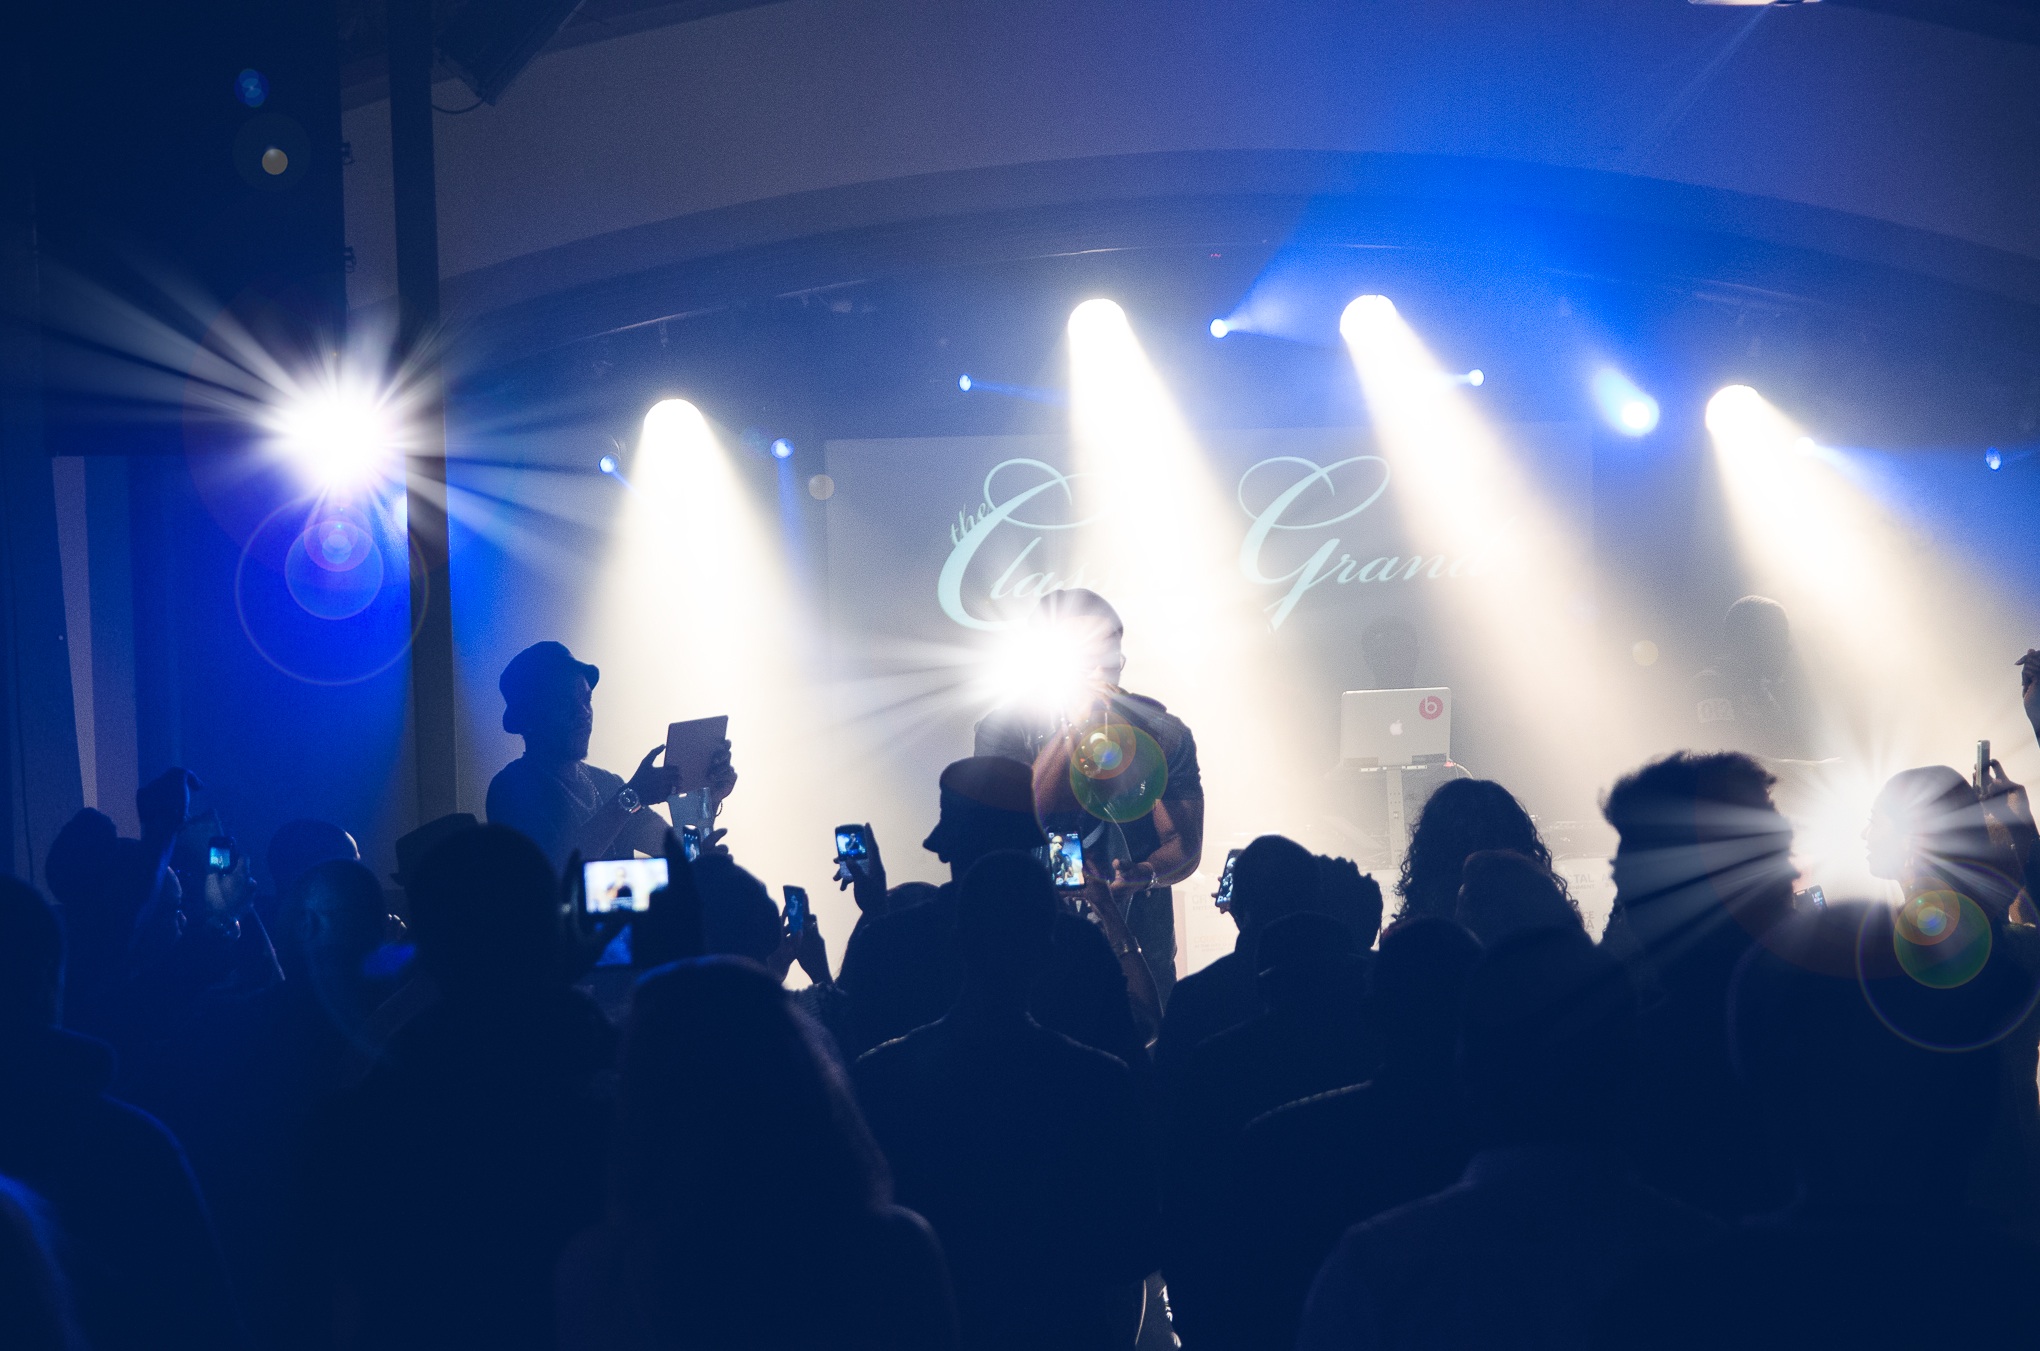
music, people, crowd, concert, audience, musician, stage, performance, entertainment, performing arts, rock concert, musical theatre